St Peter's Church, Dalby

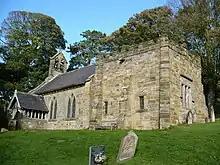
The church, in 2008

St Peter's Church is the parish church of Dalby, North Yorkshire, a village in England.